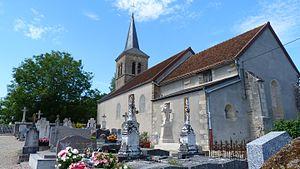
Diancey est une commune française située dans le canton d'Arnay-le-Duc du département de la Côte-d'Or, en région Bourgogne-Franche-Comté.